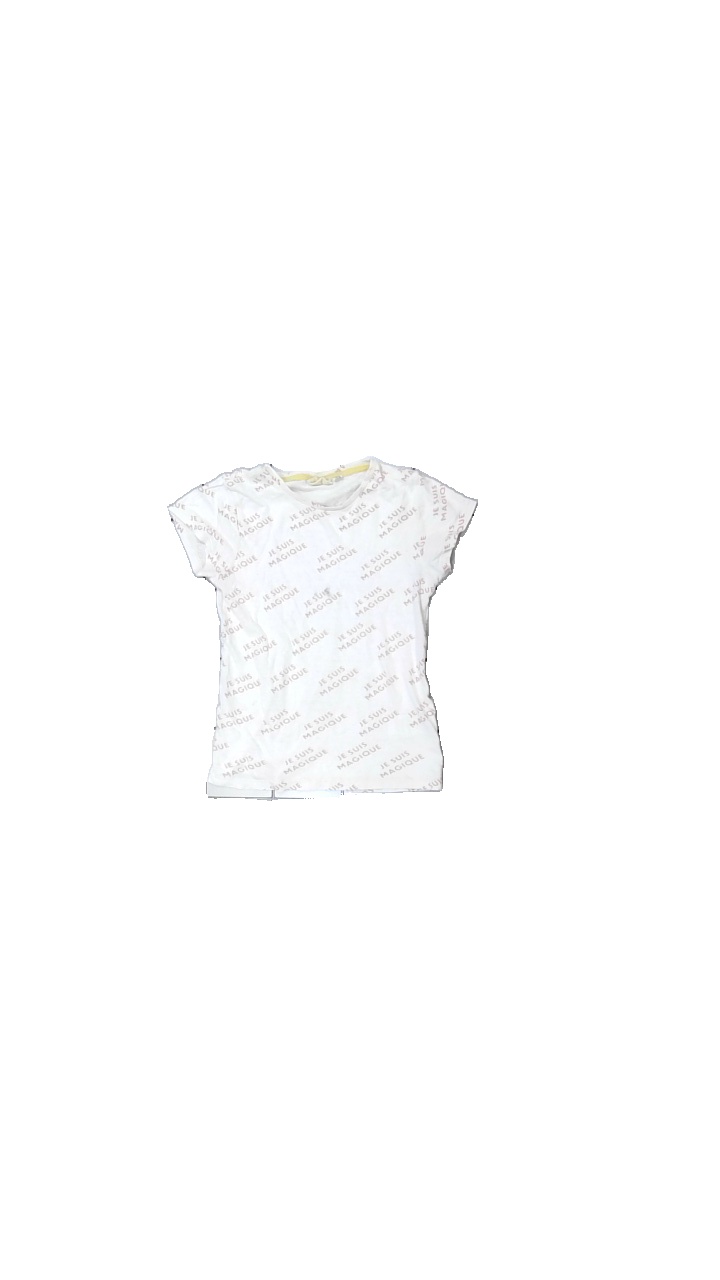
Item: T-shirt (Children)
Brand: Kappahl
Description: t-shirt
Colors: White, Pink, Yellow
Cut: C-collar
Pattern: Other
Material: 100% bomull
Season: All
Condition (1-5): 4
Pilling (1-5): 5
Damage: smutsigt
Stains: Minor
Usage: Export
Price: <50